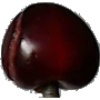
Label: Cherry 1